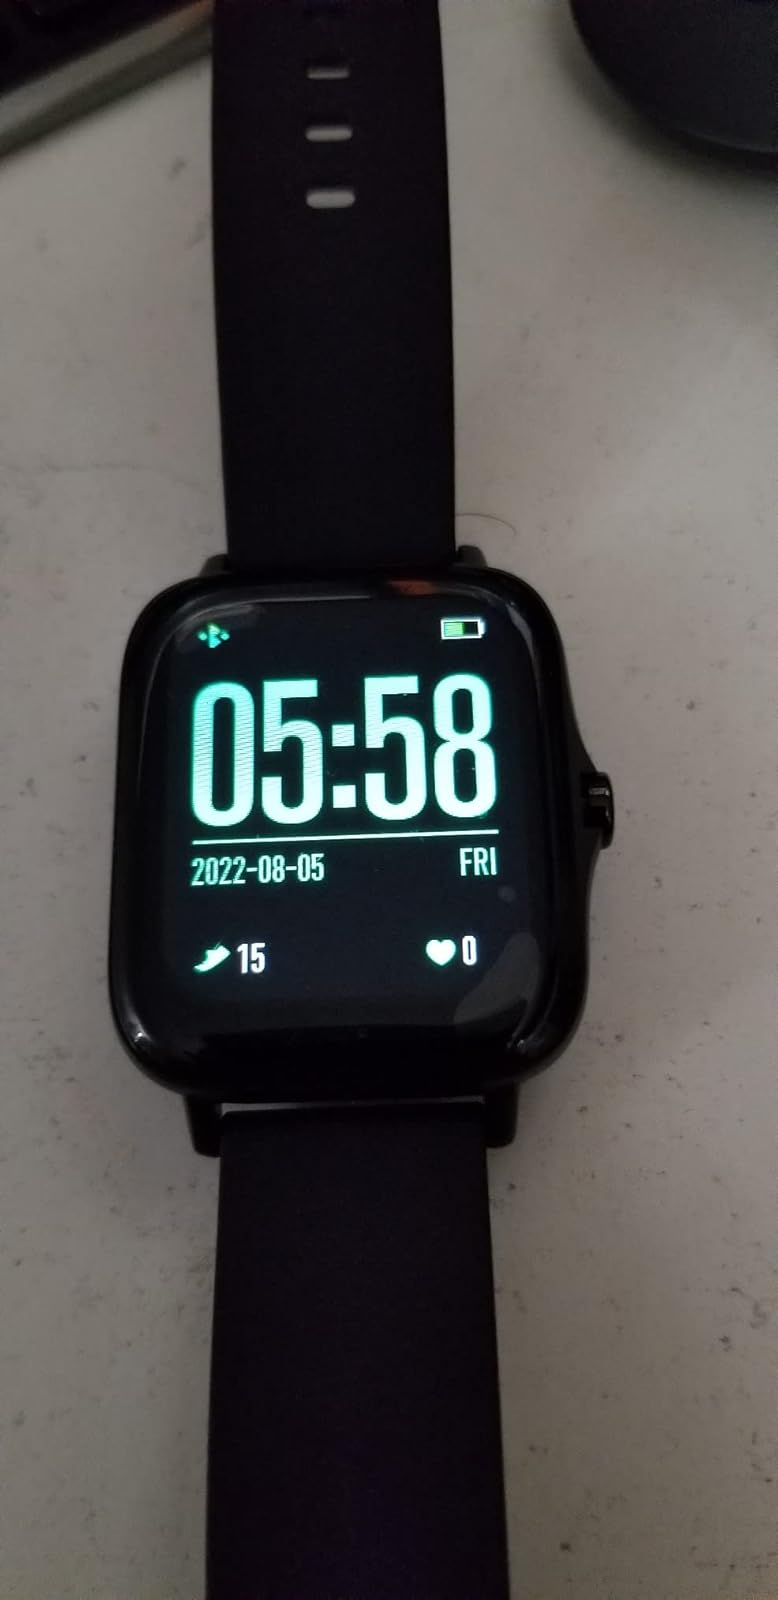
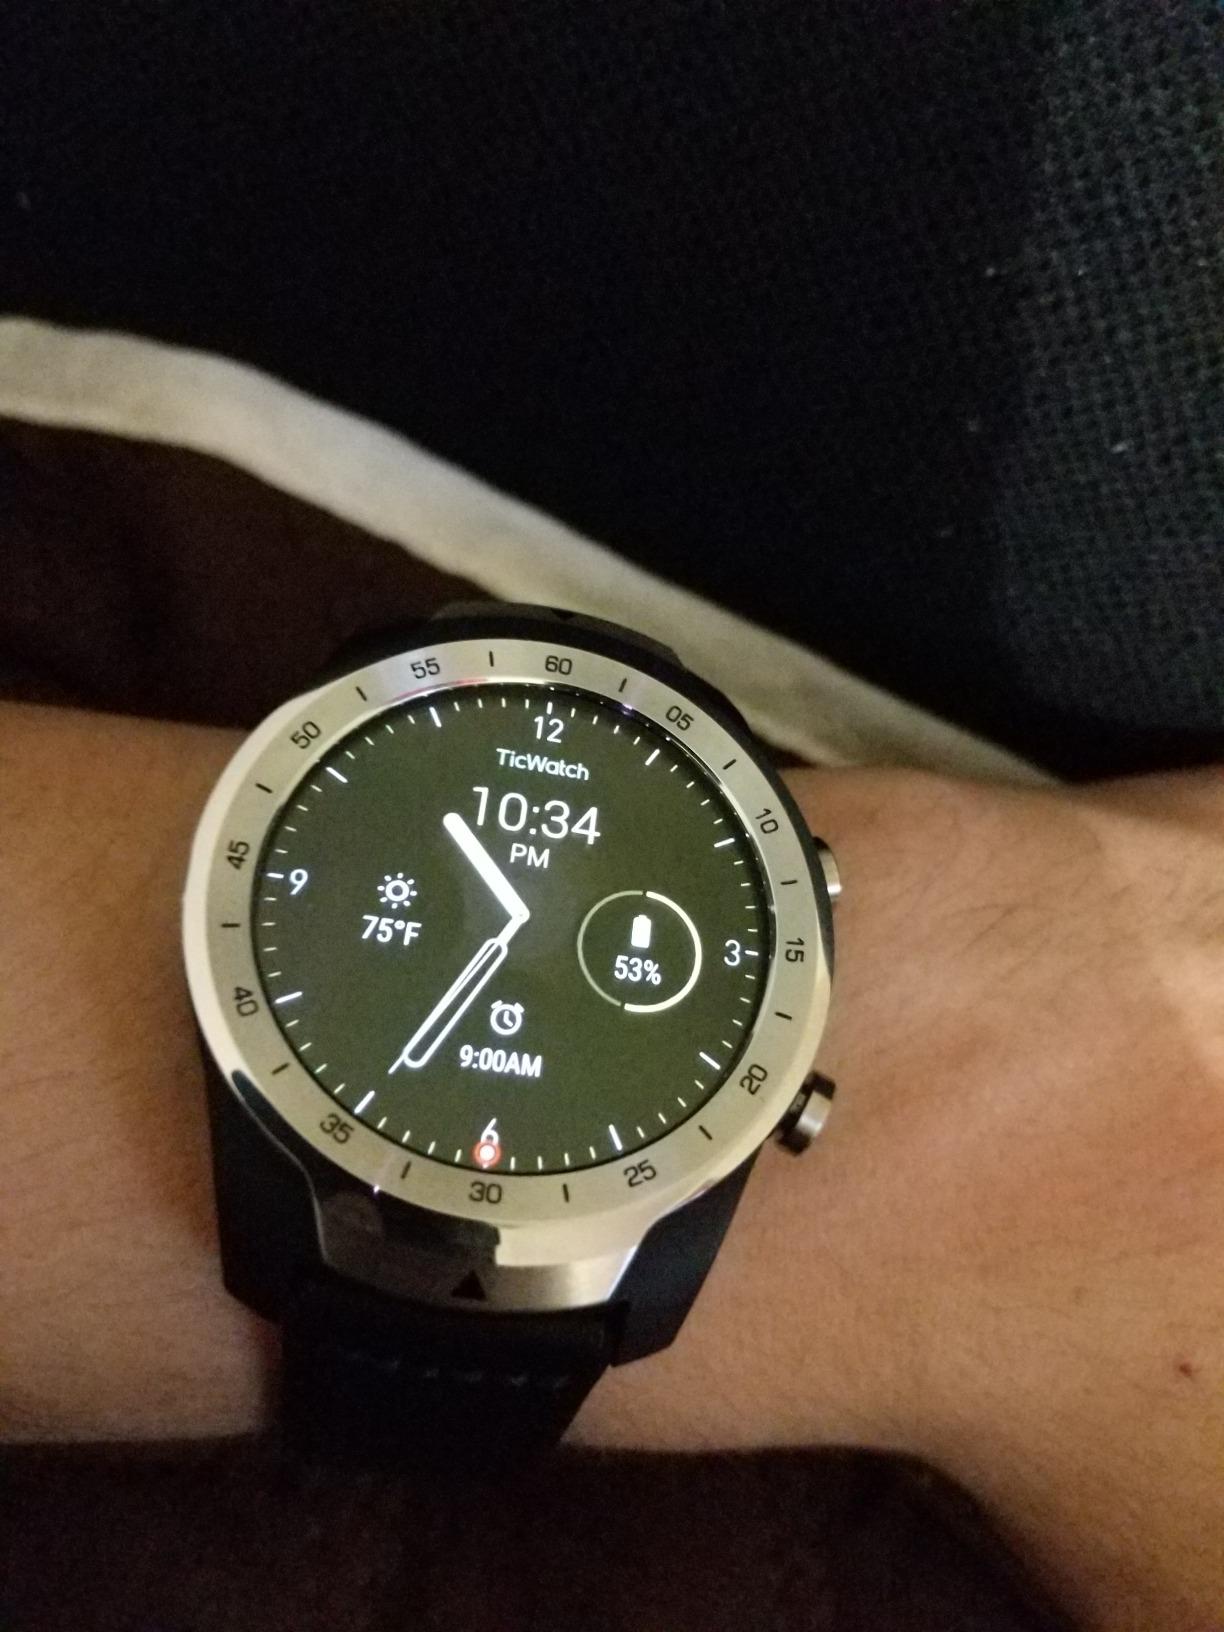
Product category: smartwatch
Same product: no